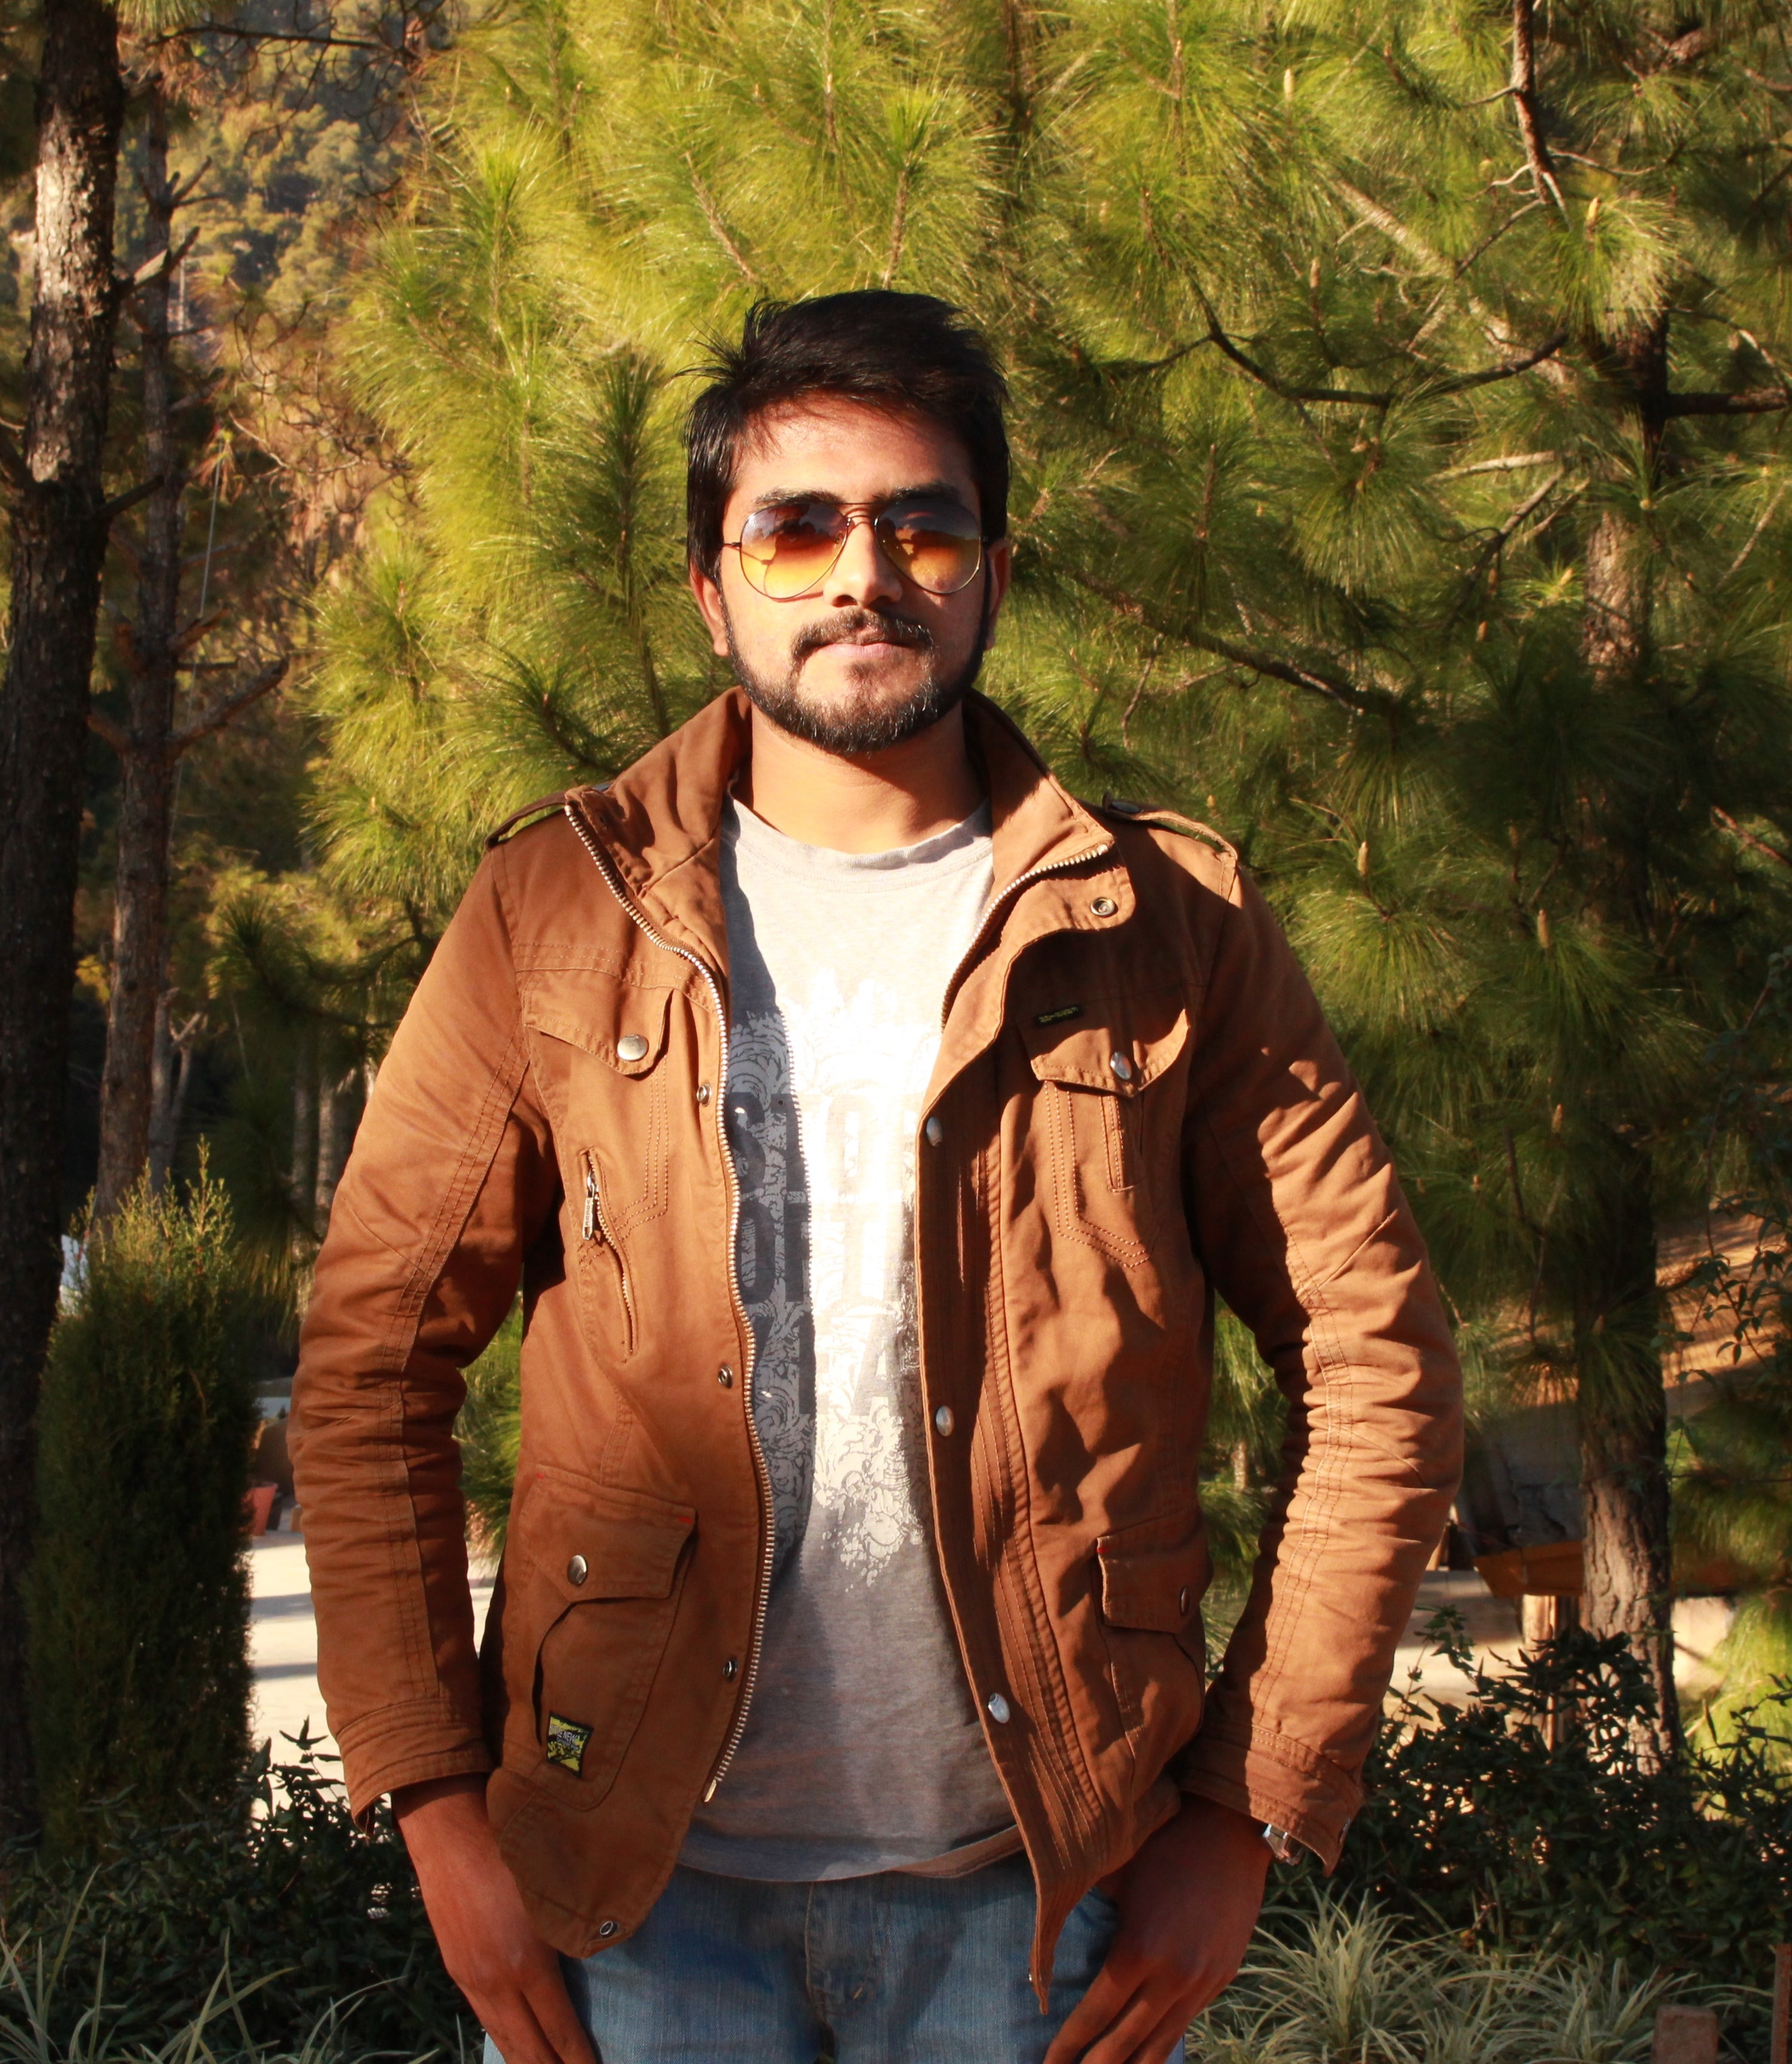
forest, male, portrait, spring, autumn, jacket, outerwear, season, photo shoot